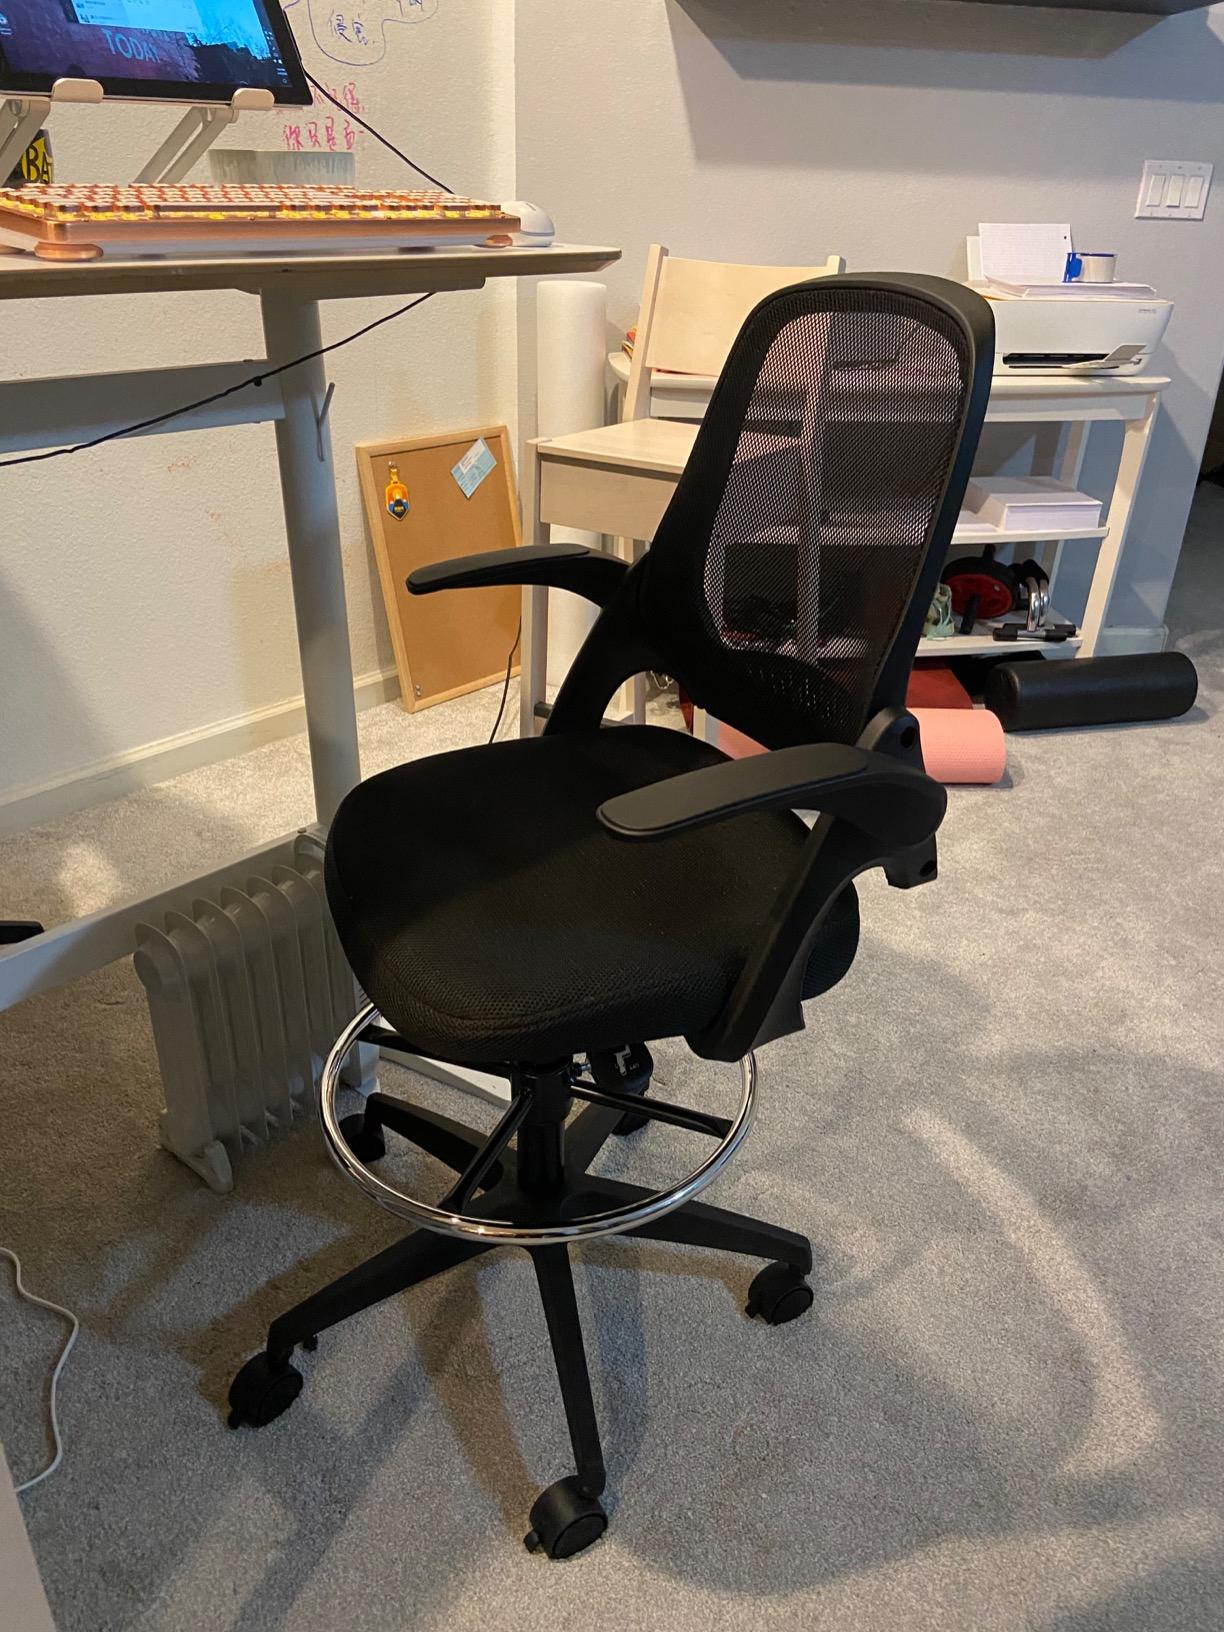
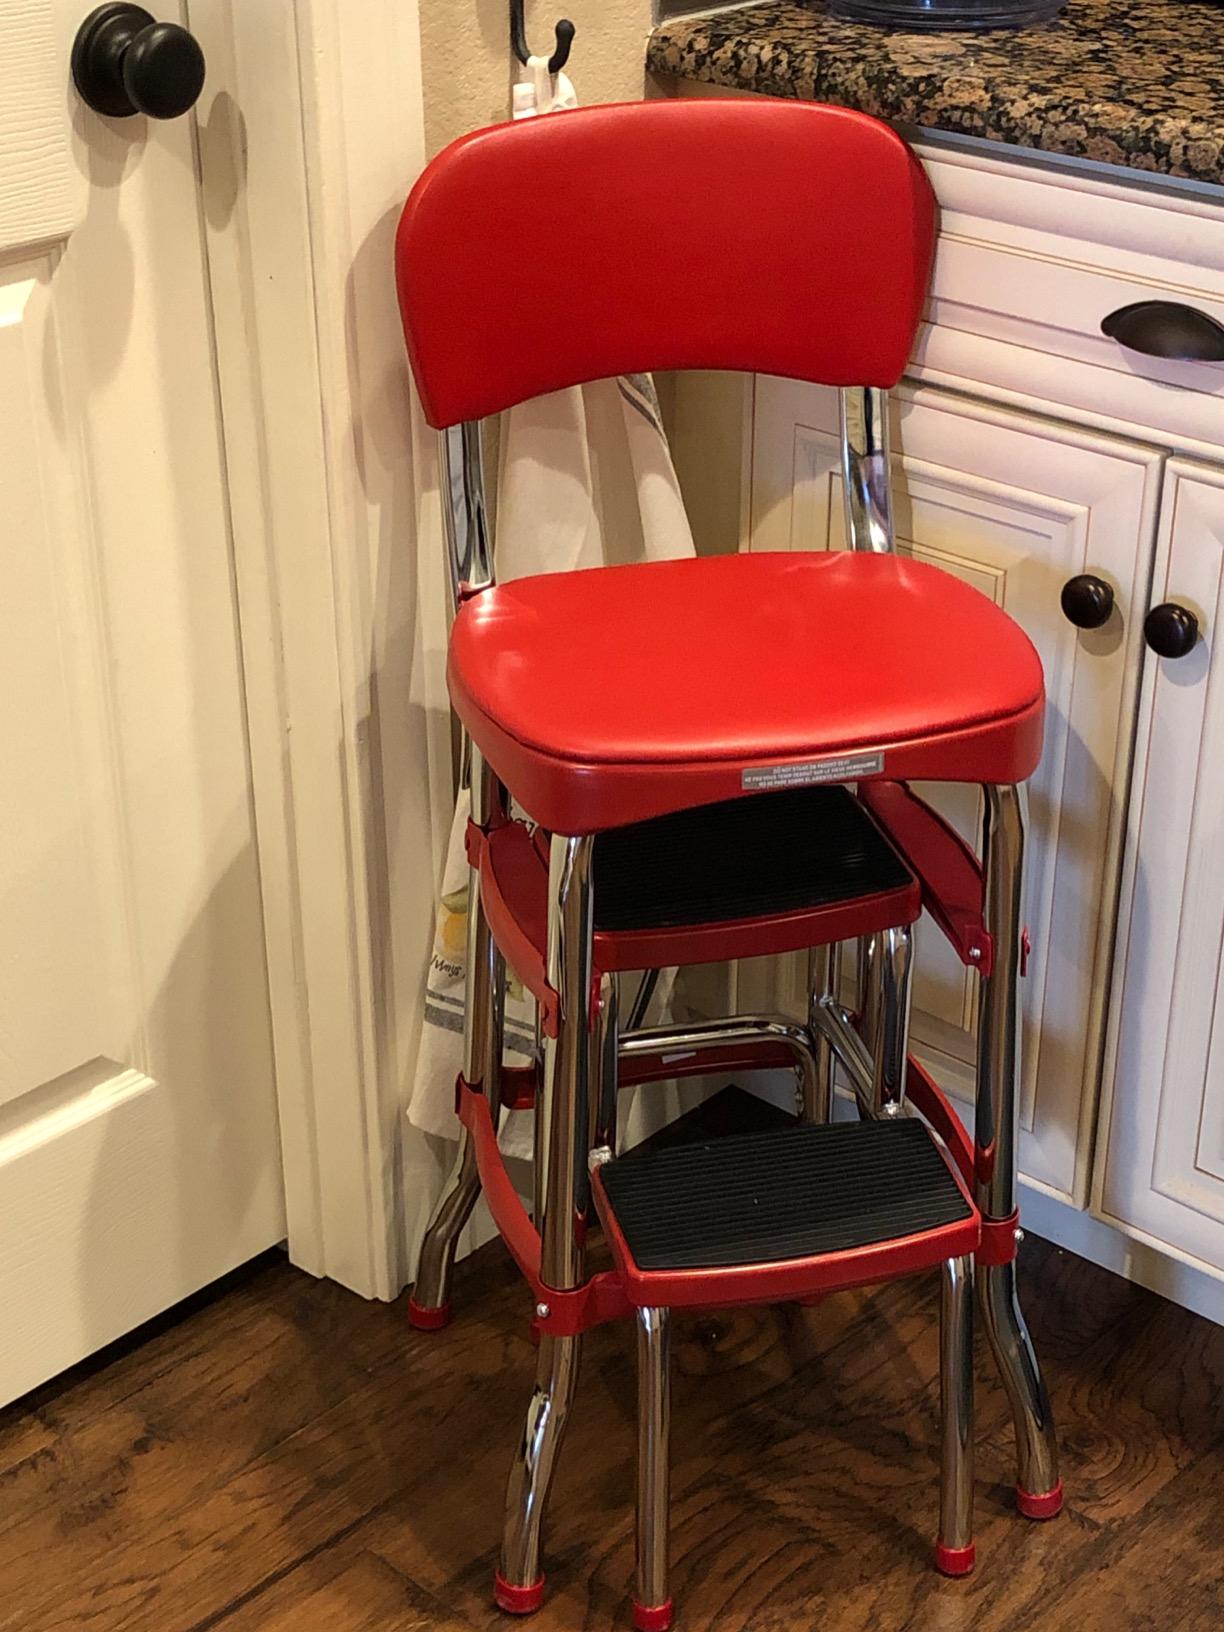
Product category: items_chair
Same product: no